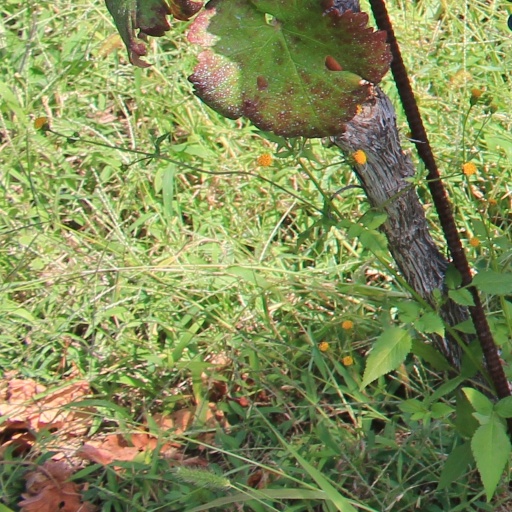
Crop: grape